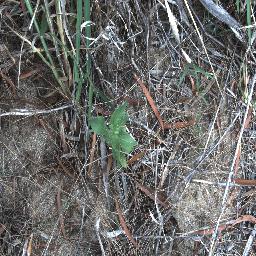
Label: siam_weed